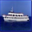
Label: ship